Red Army invasion of Azerbaijan

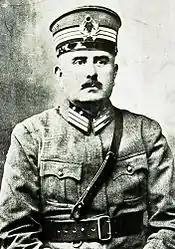
Kâzım Karabekir

Instances of desertion were spreading within the ranks of the Azerbaijani army, and the Bolsheviks were actively working to exacerbate the situation. The Minister of War, Samad bey Mehmandarov, had warned the head of the Council of Ministers about this: